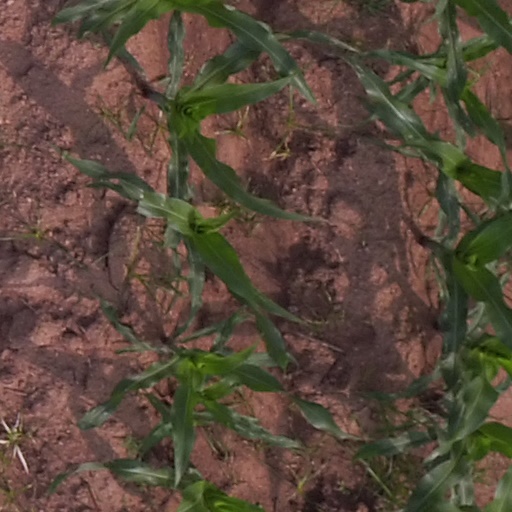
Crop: maize; corn